Der Wolf (rapper)

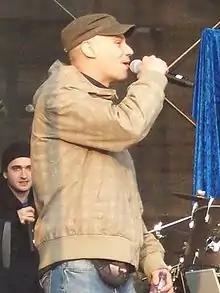

Jens Albert (born 27 September 1973 in Lüdinghausen), better known as Der Wolf, is a German rapper. He was most successful with his charting debut album "Das Album" in 1996 and singles "Gibt's doch gar nicht" and "Oh Shit - Frau Schmidt".